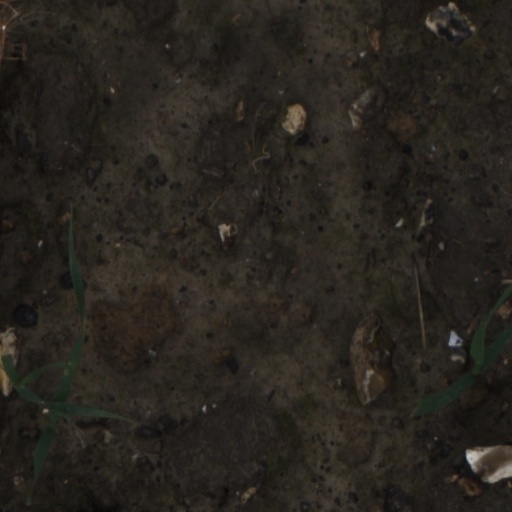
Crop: wheat